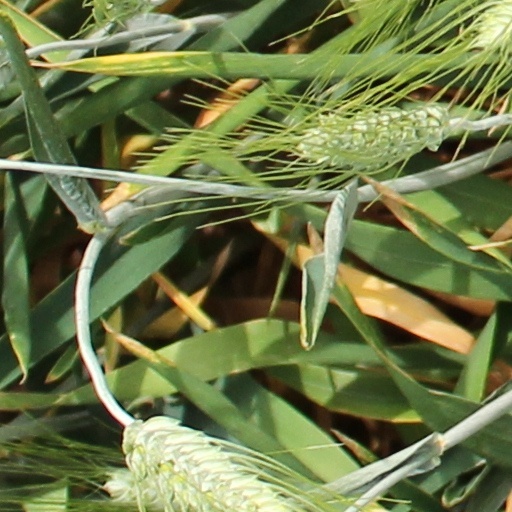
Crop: wheat